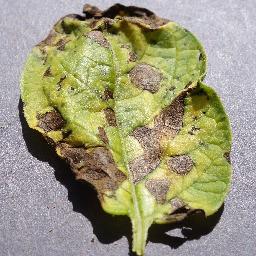
Label: Potato___Early_blight